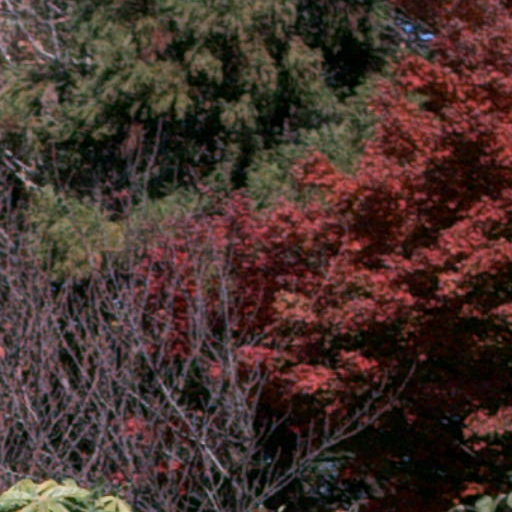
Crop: cassava